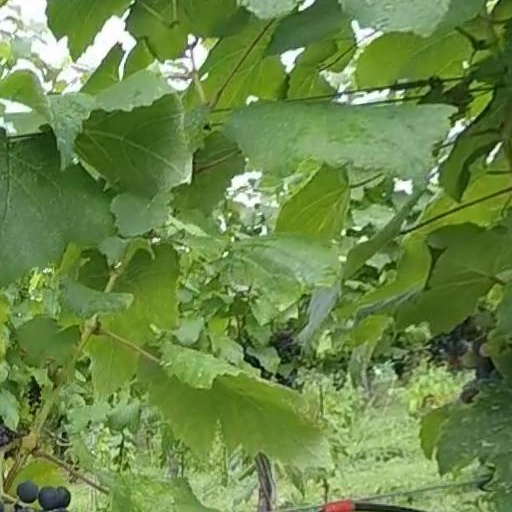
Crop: grape